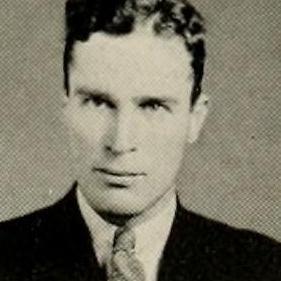
Age: 34